Carboniferous Limestone

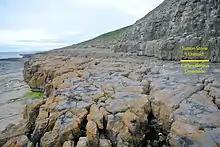
Carboniferous Limestone exposed at Ogmore-by-Sea, Wales. Carboniferous/Jurassic unconformity.

Carboniferous Limestone is a collective term for the succession of limestones occurring widely throughout Great Britain and Ireland that were deposited during the Dinantian Epoch of the Carboniferous Period. These rocks formed between 363 and 325 million years ago. Within England and Wales, the entire limestone succession, which includes subordinate mudstones and some thin sandstones, is known as the Carboniferous Limestone Supergroup.